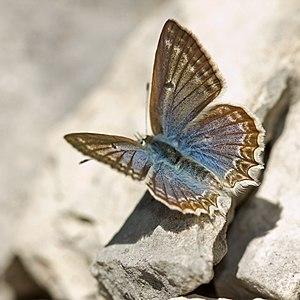
Azuré de l'Orobe femelle posée dans une pente pierreuse. Vercors, France.
L’Azuré de l'orobe est une espèce de lépidoptères de la famille des Lycaenidae et de la sous-famille des Polyommatinae.